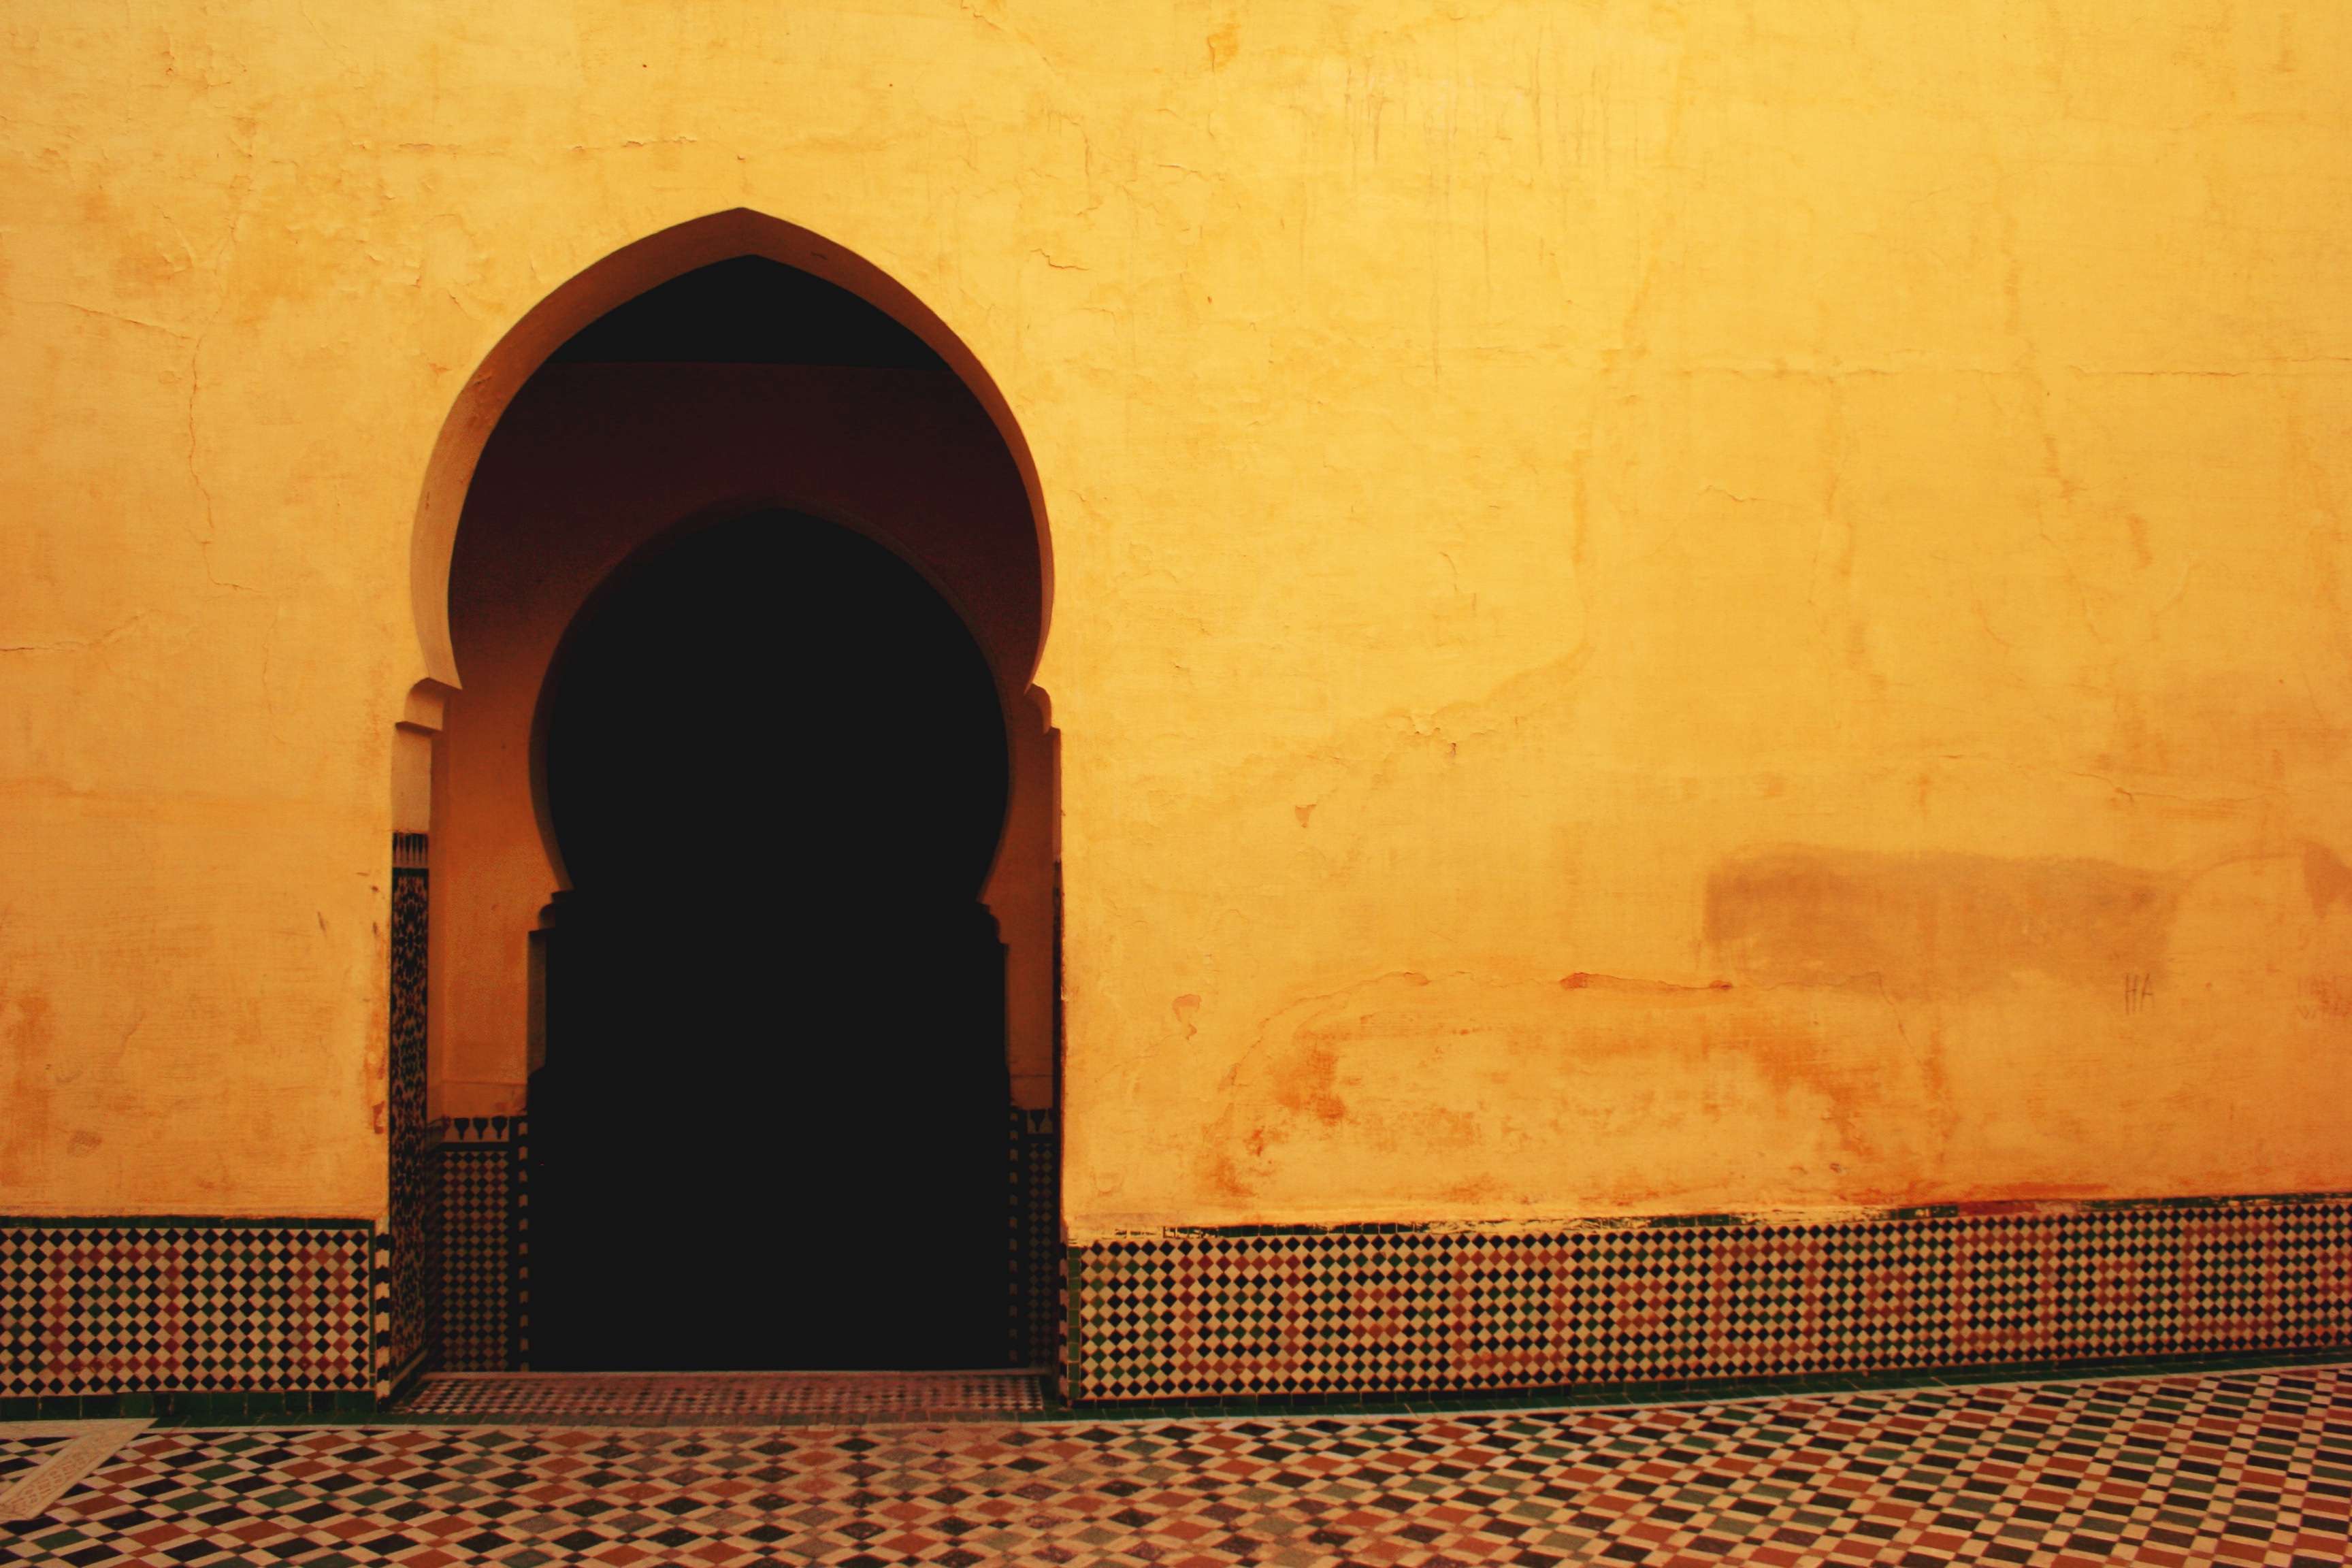
light, wood, wall, arch, red, color, shadow, brick, temple, image, shape, ancient history